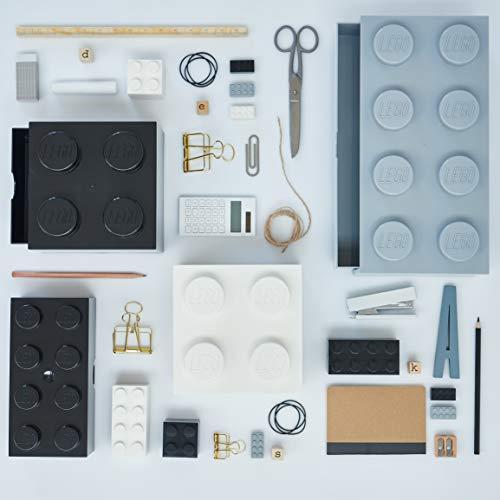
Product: LEGO Desk Drawer 8, Grey
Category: Toys & Games | Kids' Furniture, Décor & Storage | Toy Chests & Storage
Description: SIZES and AGE GRADE: 316 X 158 X 113 mm / 12.
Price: $17.99
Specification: ProductDimensions:12.4x6.2x4.5inches|ItemWeight:1.57pounds|ShippingWeight:1.57pounds(Viewshippingratesandpolicies)|ASIN:B07V29GYKQ|Itemmodelnumber:40211733-Parent|Manufacturerrecommendedage:3yearsandup